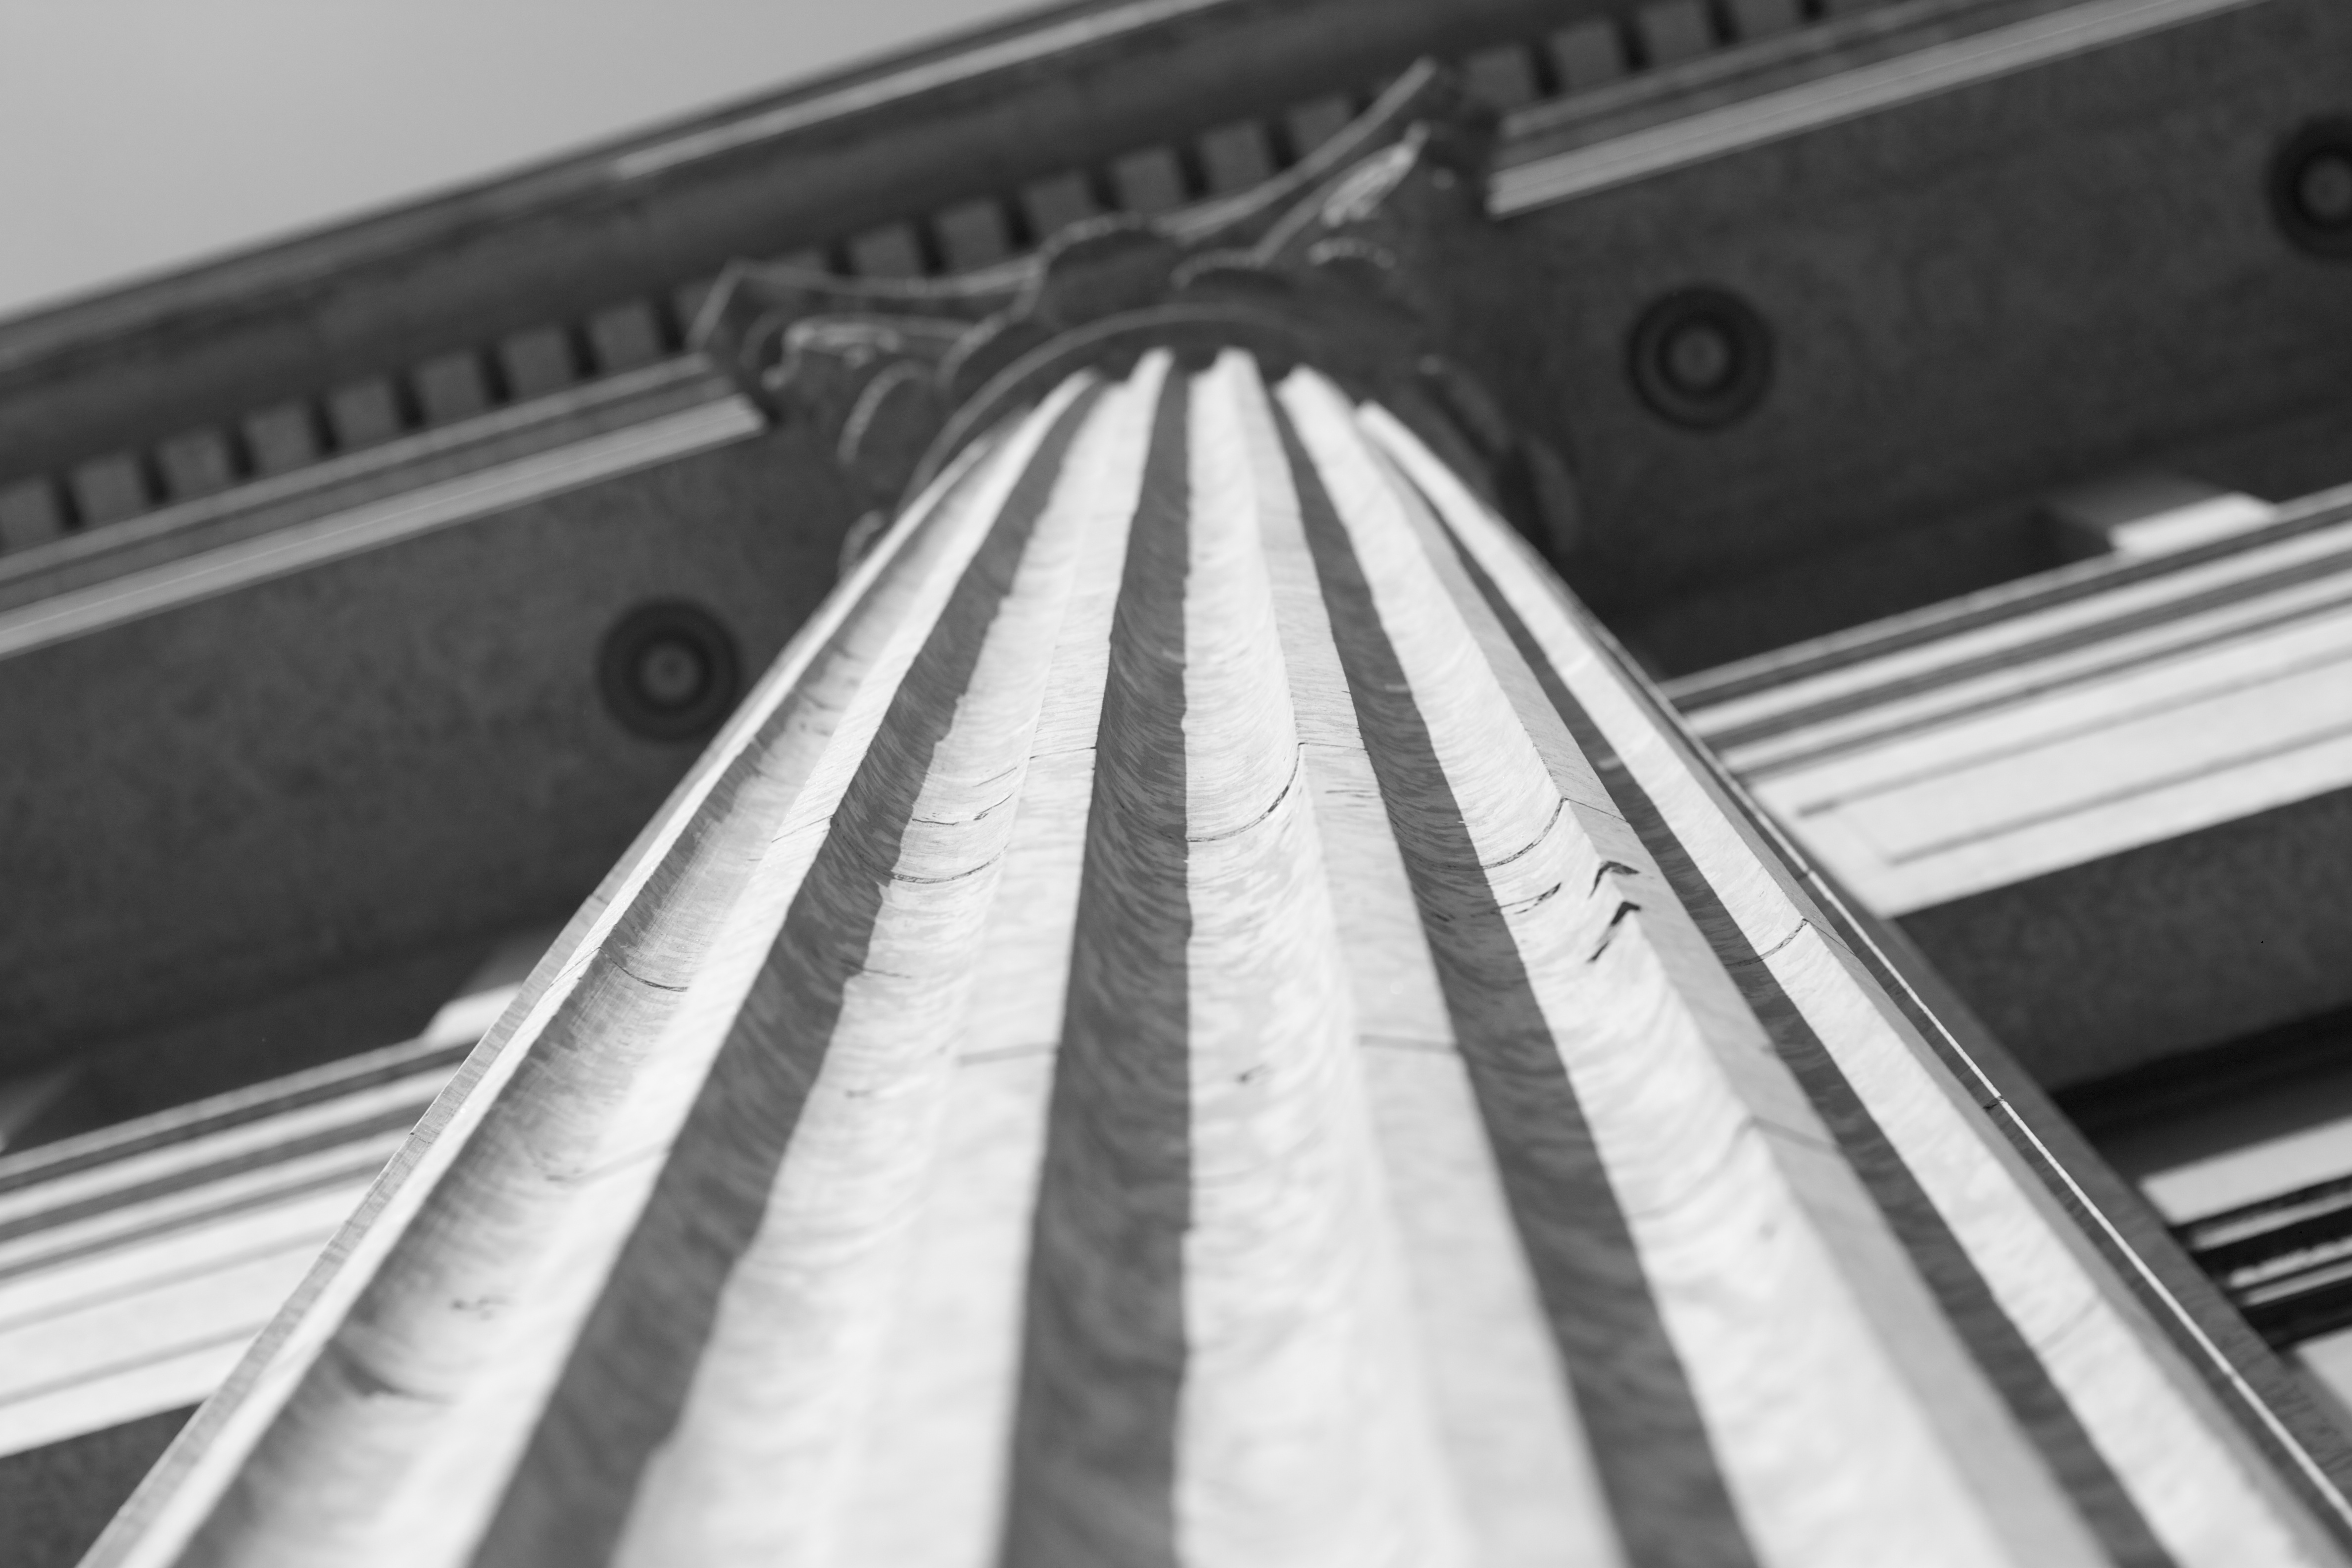
wing, black and white, white, line, black, monochrome, material, odyssey, monochrome photography, automotive exterior